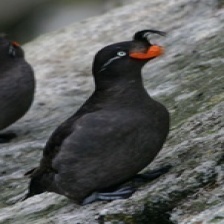
Species: CRESTED AUKLET
Scientific name: AETHIA CRISTATELLA